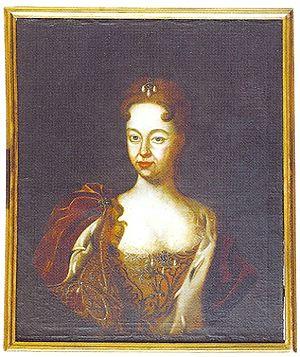
Sophie Wilhelmine de Saxe-Cobourg-Saalfeld née le 9 août 1693 à Saalfeld et décédée le 4 décembre 1727 à Rudolstadt était une princesse de Saxe-Coburg-Saalfeld par naissance et une princesse de Schwarzbourg-Rudolstadt par mariage.